František Wald

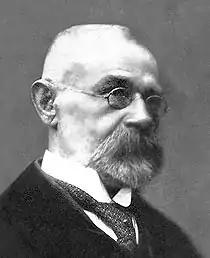

František "Franz" Wald (9 January 1861 – 19 October 1931) was a Czech professor of chemistry who contributed to metallurgy, analytical and physical chemistry. He questioned atomic and molecular approaches to understanding chemical phenomena.